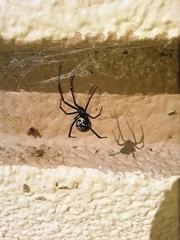
Species: Lactrodectus_hesperus